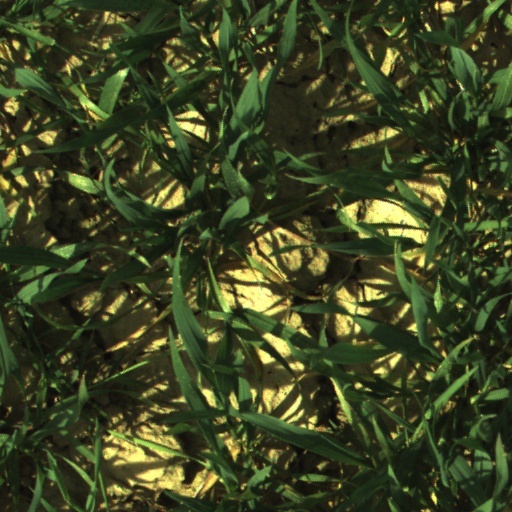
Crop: wheat